Bernardo Francisco de Hoyos de Seña

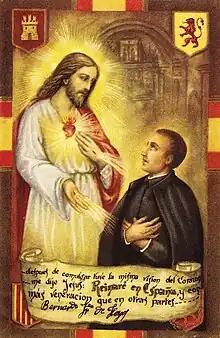
The Sacred Heart of Jesus with Bernardo de Hoyos

In late April 1733 he received a letter from his friend Augustine Cadaveraz (in Bilbao) after he had requested the priest to translate a Latin chapter on Corpus Christi from Joseph de Gallifet's book "On Devotion to the Sacred Heart of Jesus". On 3 May 1733 he took the book from the library of the house and took it to his room where he began to read it; the Sacred Heart both inspired and illuminated him. On 4 May he reported receiving a vision from Jesus Christ who said to him: "I wish for you to spread the devotion to My Sacred Heart throughout all of Spain". Christ returned to him in another vision on 14 May. On 12 June 1733 he consecrated himself to the Sacred Heart using the same formula that Claude La Colombière used. He distributed leaflets for the devotion and even wrote a letter to King Philip V asking for his support in requesting the Holy See to approve a special feast for the Sacred Heart.